Witches' Sabbath

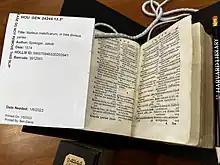
Index of a 1574 printing of Malleus Maleficarum

Lea and Hansen's influence may have led to a much broader use of the shorthand phrase, including in English. Prior to Hansen, use of the term by German historians also seems to have been relatively rare. A compilation of German folklore by Jakob Grimm in the 1800s seems to contain no mention of "hexensabbat" or any other form of the term "sabbat" relative to fairies or magical acts. The contemporary of Grimm and early historian of witchcraft, W.G. Soldan also does not seem to use the term in his history (1843).